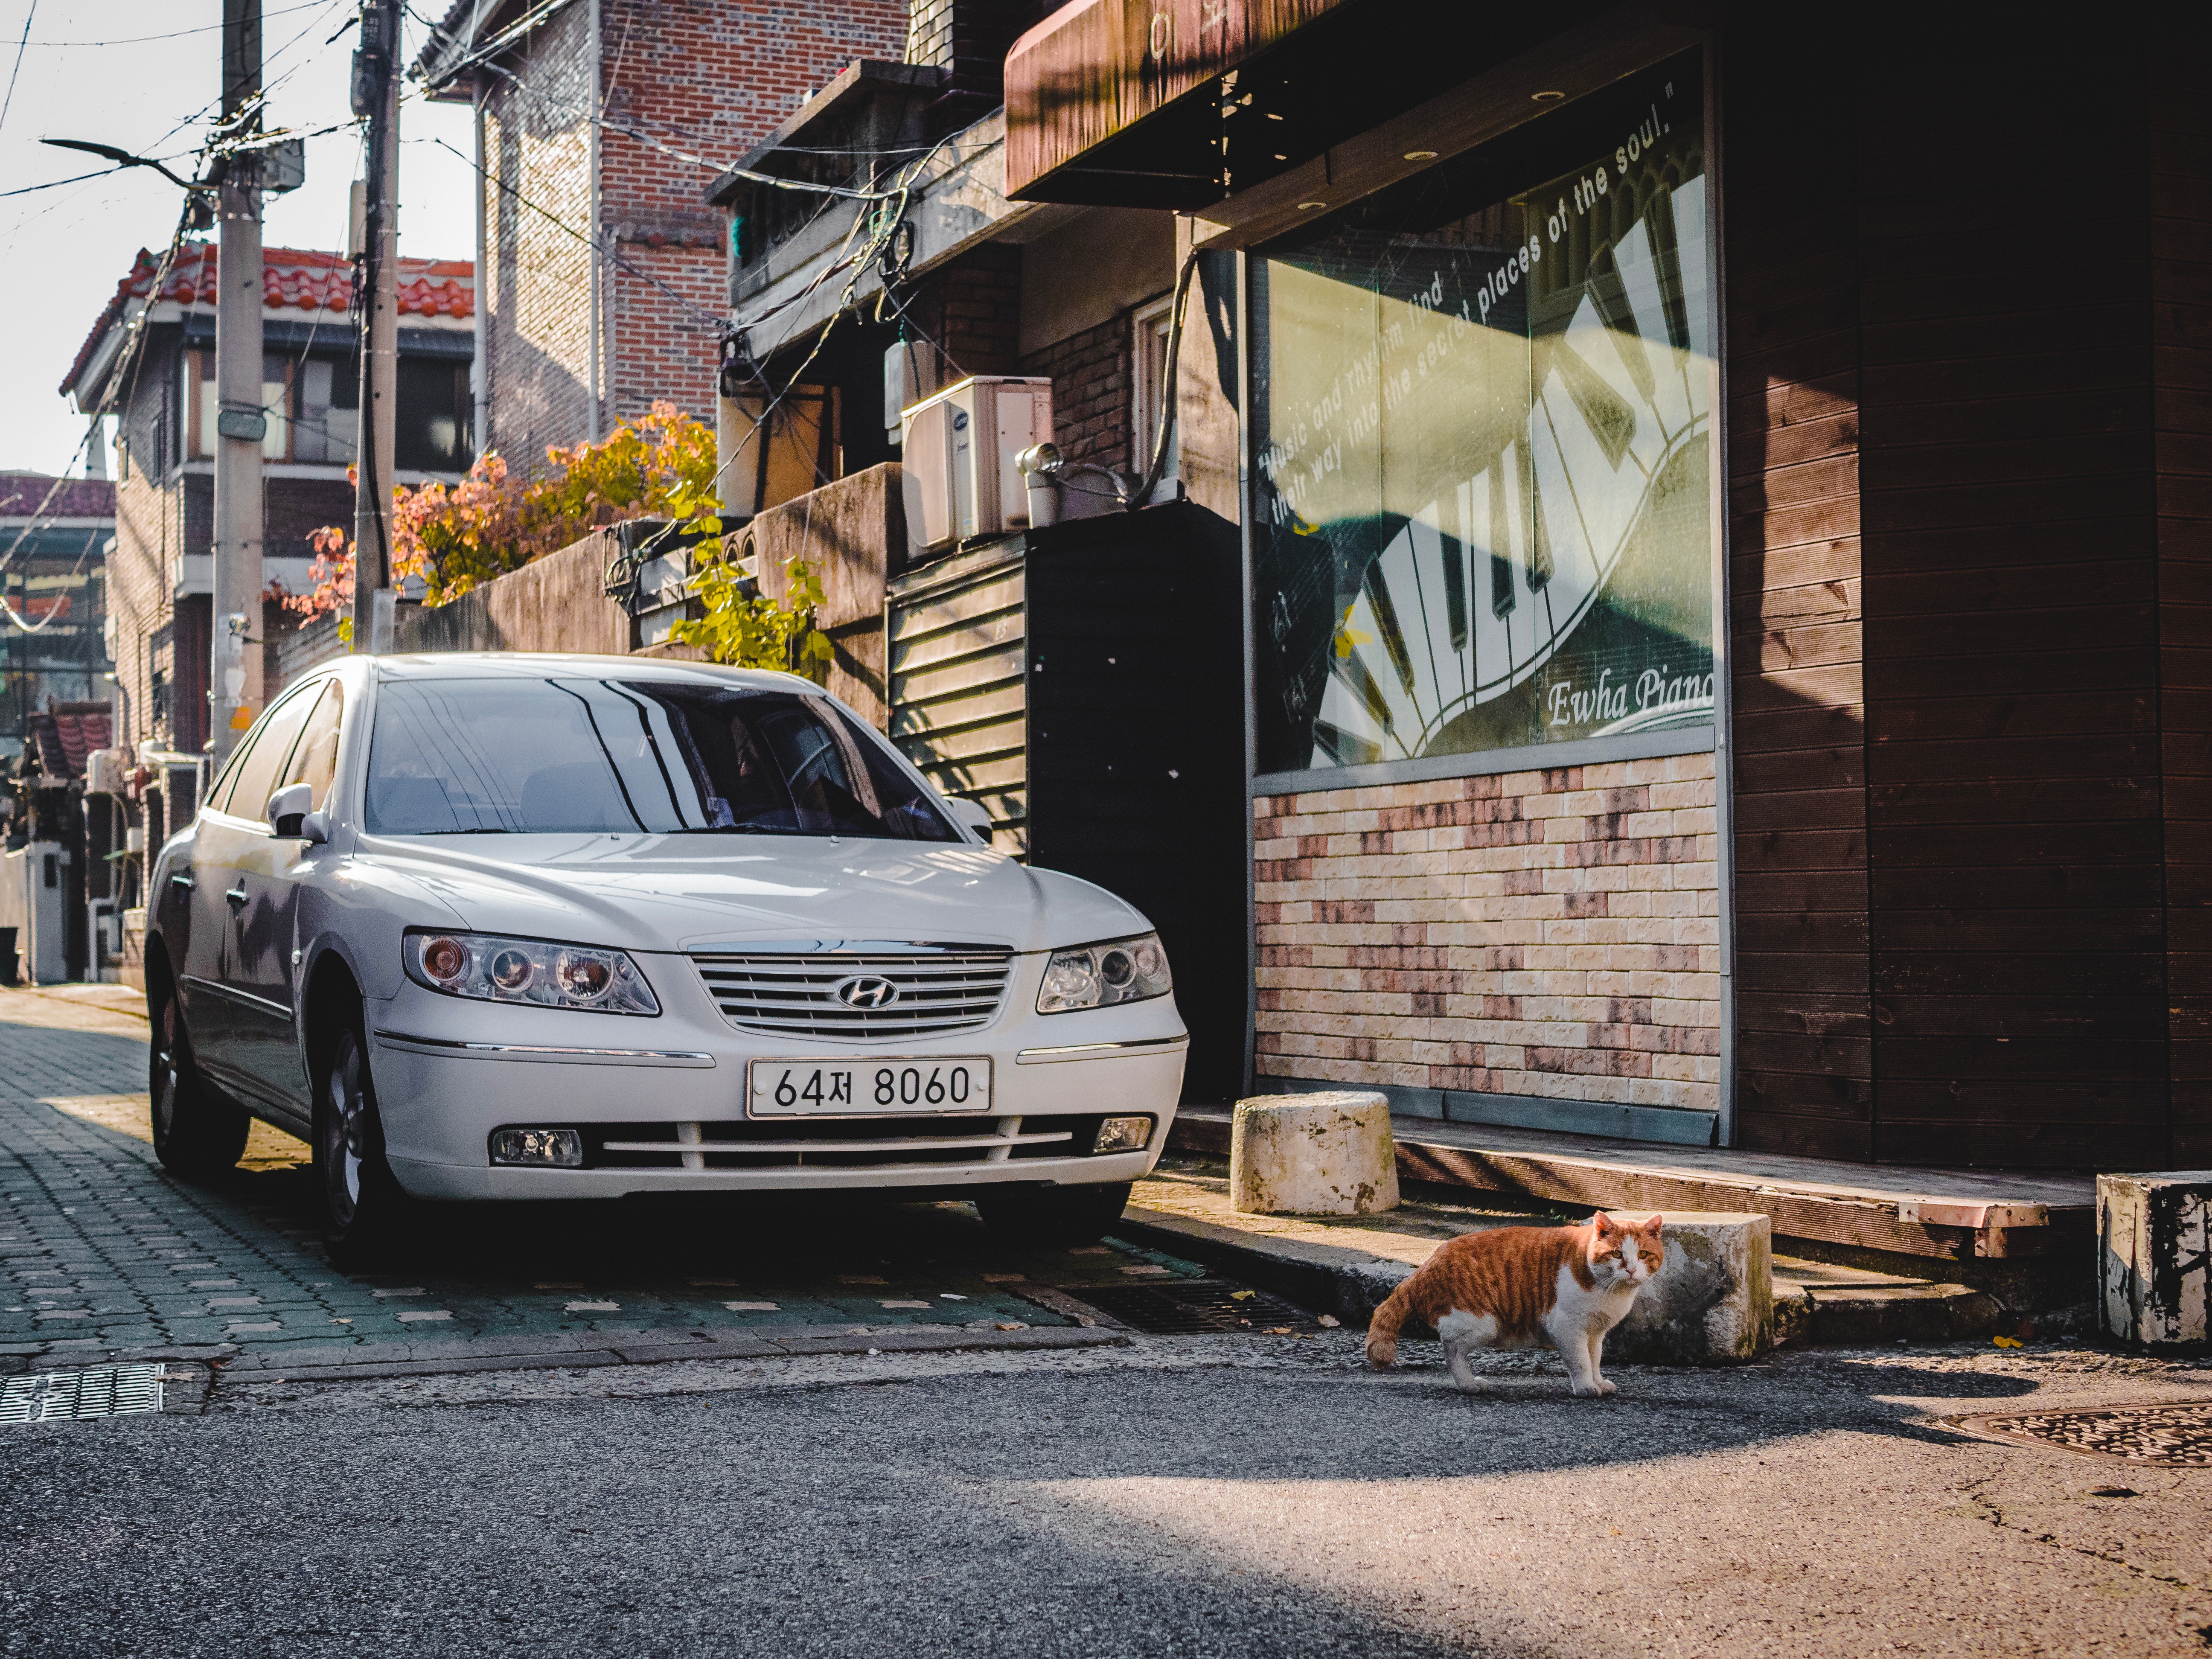
vehicle, car, automotive design, urban area, transport, street, mid size car, sidewalk, road, infrastructure, headlamp, executive car, city, asphalt, automotive lighting, photography, sedan, parking, road surface, lane, lexus, downtown, automotive window part